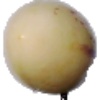
Label: Pepino 1